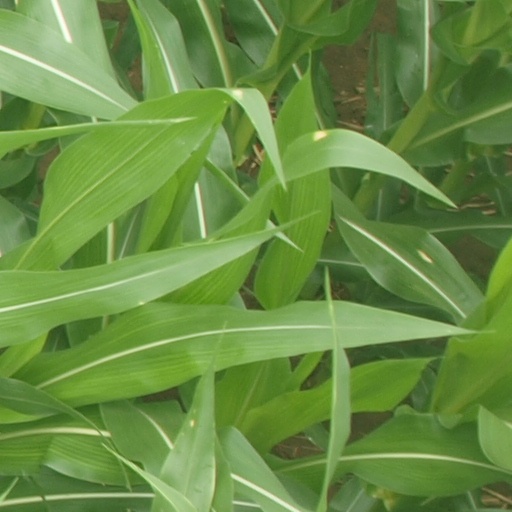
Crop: maize; corn